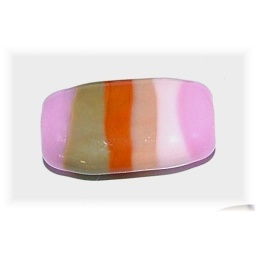
custom bead in pink and brown stripes